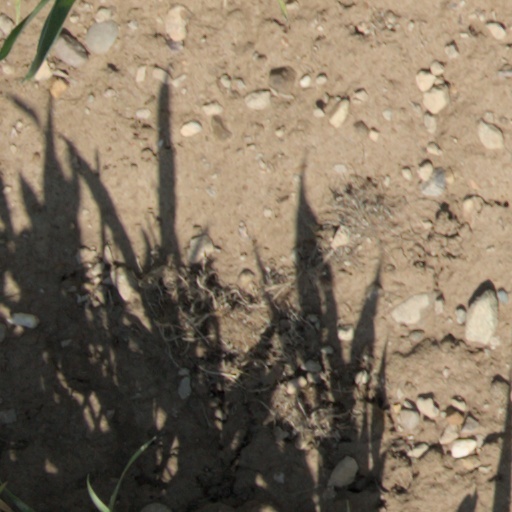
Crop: wheat